Ferris wheel

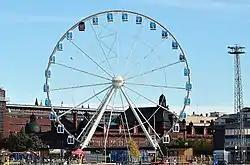
SkyWheel Helsinki, formerly known as "Finnair SkyWheel", is the only Ferris wheel in the world with a sauna in one of its gondola cabins.

The original Ferris wheel, sometimes referred to as the Chicago Wheel, was designed and constructed by Ferris Jr. and opened in 1893; however, an earlier wheel was created for the New York State fair in 1854, created by two Erie Canal workers.